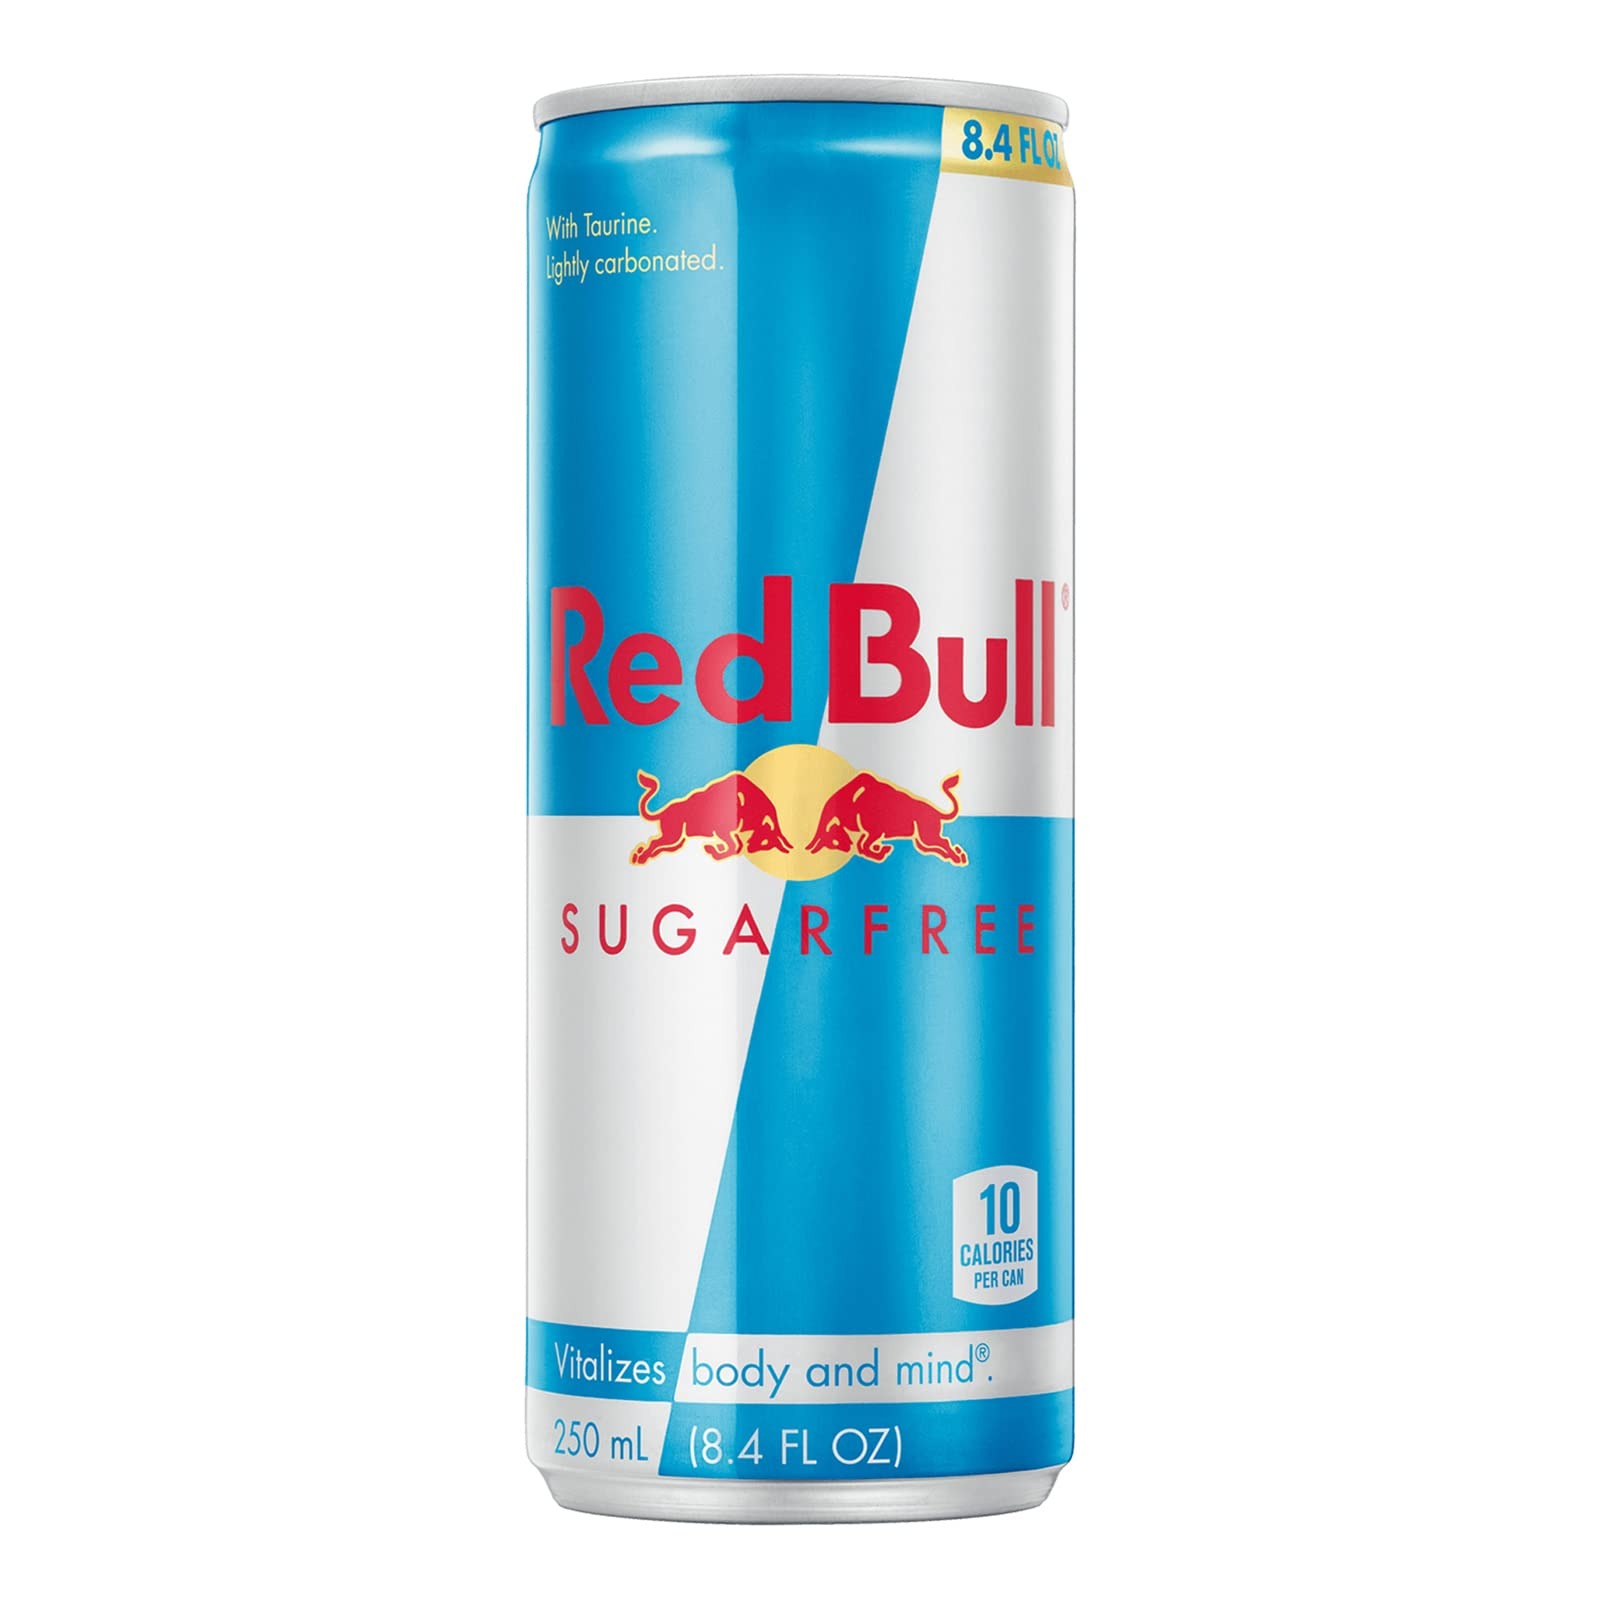
Item Name: Red Bull Sugarfree Energy Drink, 8.4 Fl Oz Can
Bullet Point 1: One 8.4 fl oz can of Red Bull Sugar Free Energy Drink
Bullet Point 2: Red Bull Sugar Free features Red Bull’s signature formula of high-quality ingredients, including caffeine, taurine, B-group vitamins and water but with no sugar
Bullet Point 3: Red Bull Sugar Free Energy Drink contains 80 mg of caffeine per serving, about the same amount of caffeine as a cup of home-brewed cup of coffee
Bullet Point 4: Red Bull Energy Drink is formulated to be wheat free, dairy free, lactose free, gluten free, vegetarian and non alcoholic
Bullet Point 5: Red Bull tastes great when enjoyed straight out of the can or poured into a glass over ice
Value: 8.4
Unit: Fl Oz

Price: 2.64